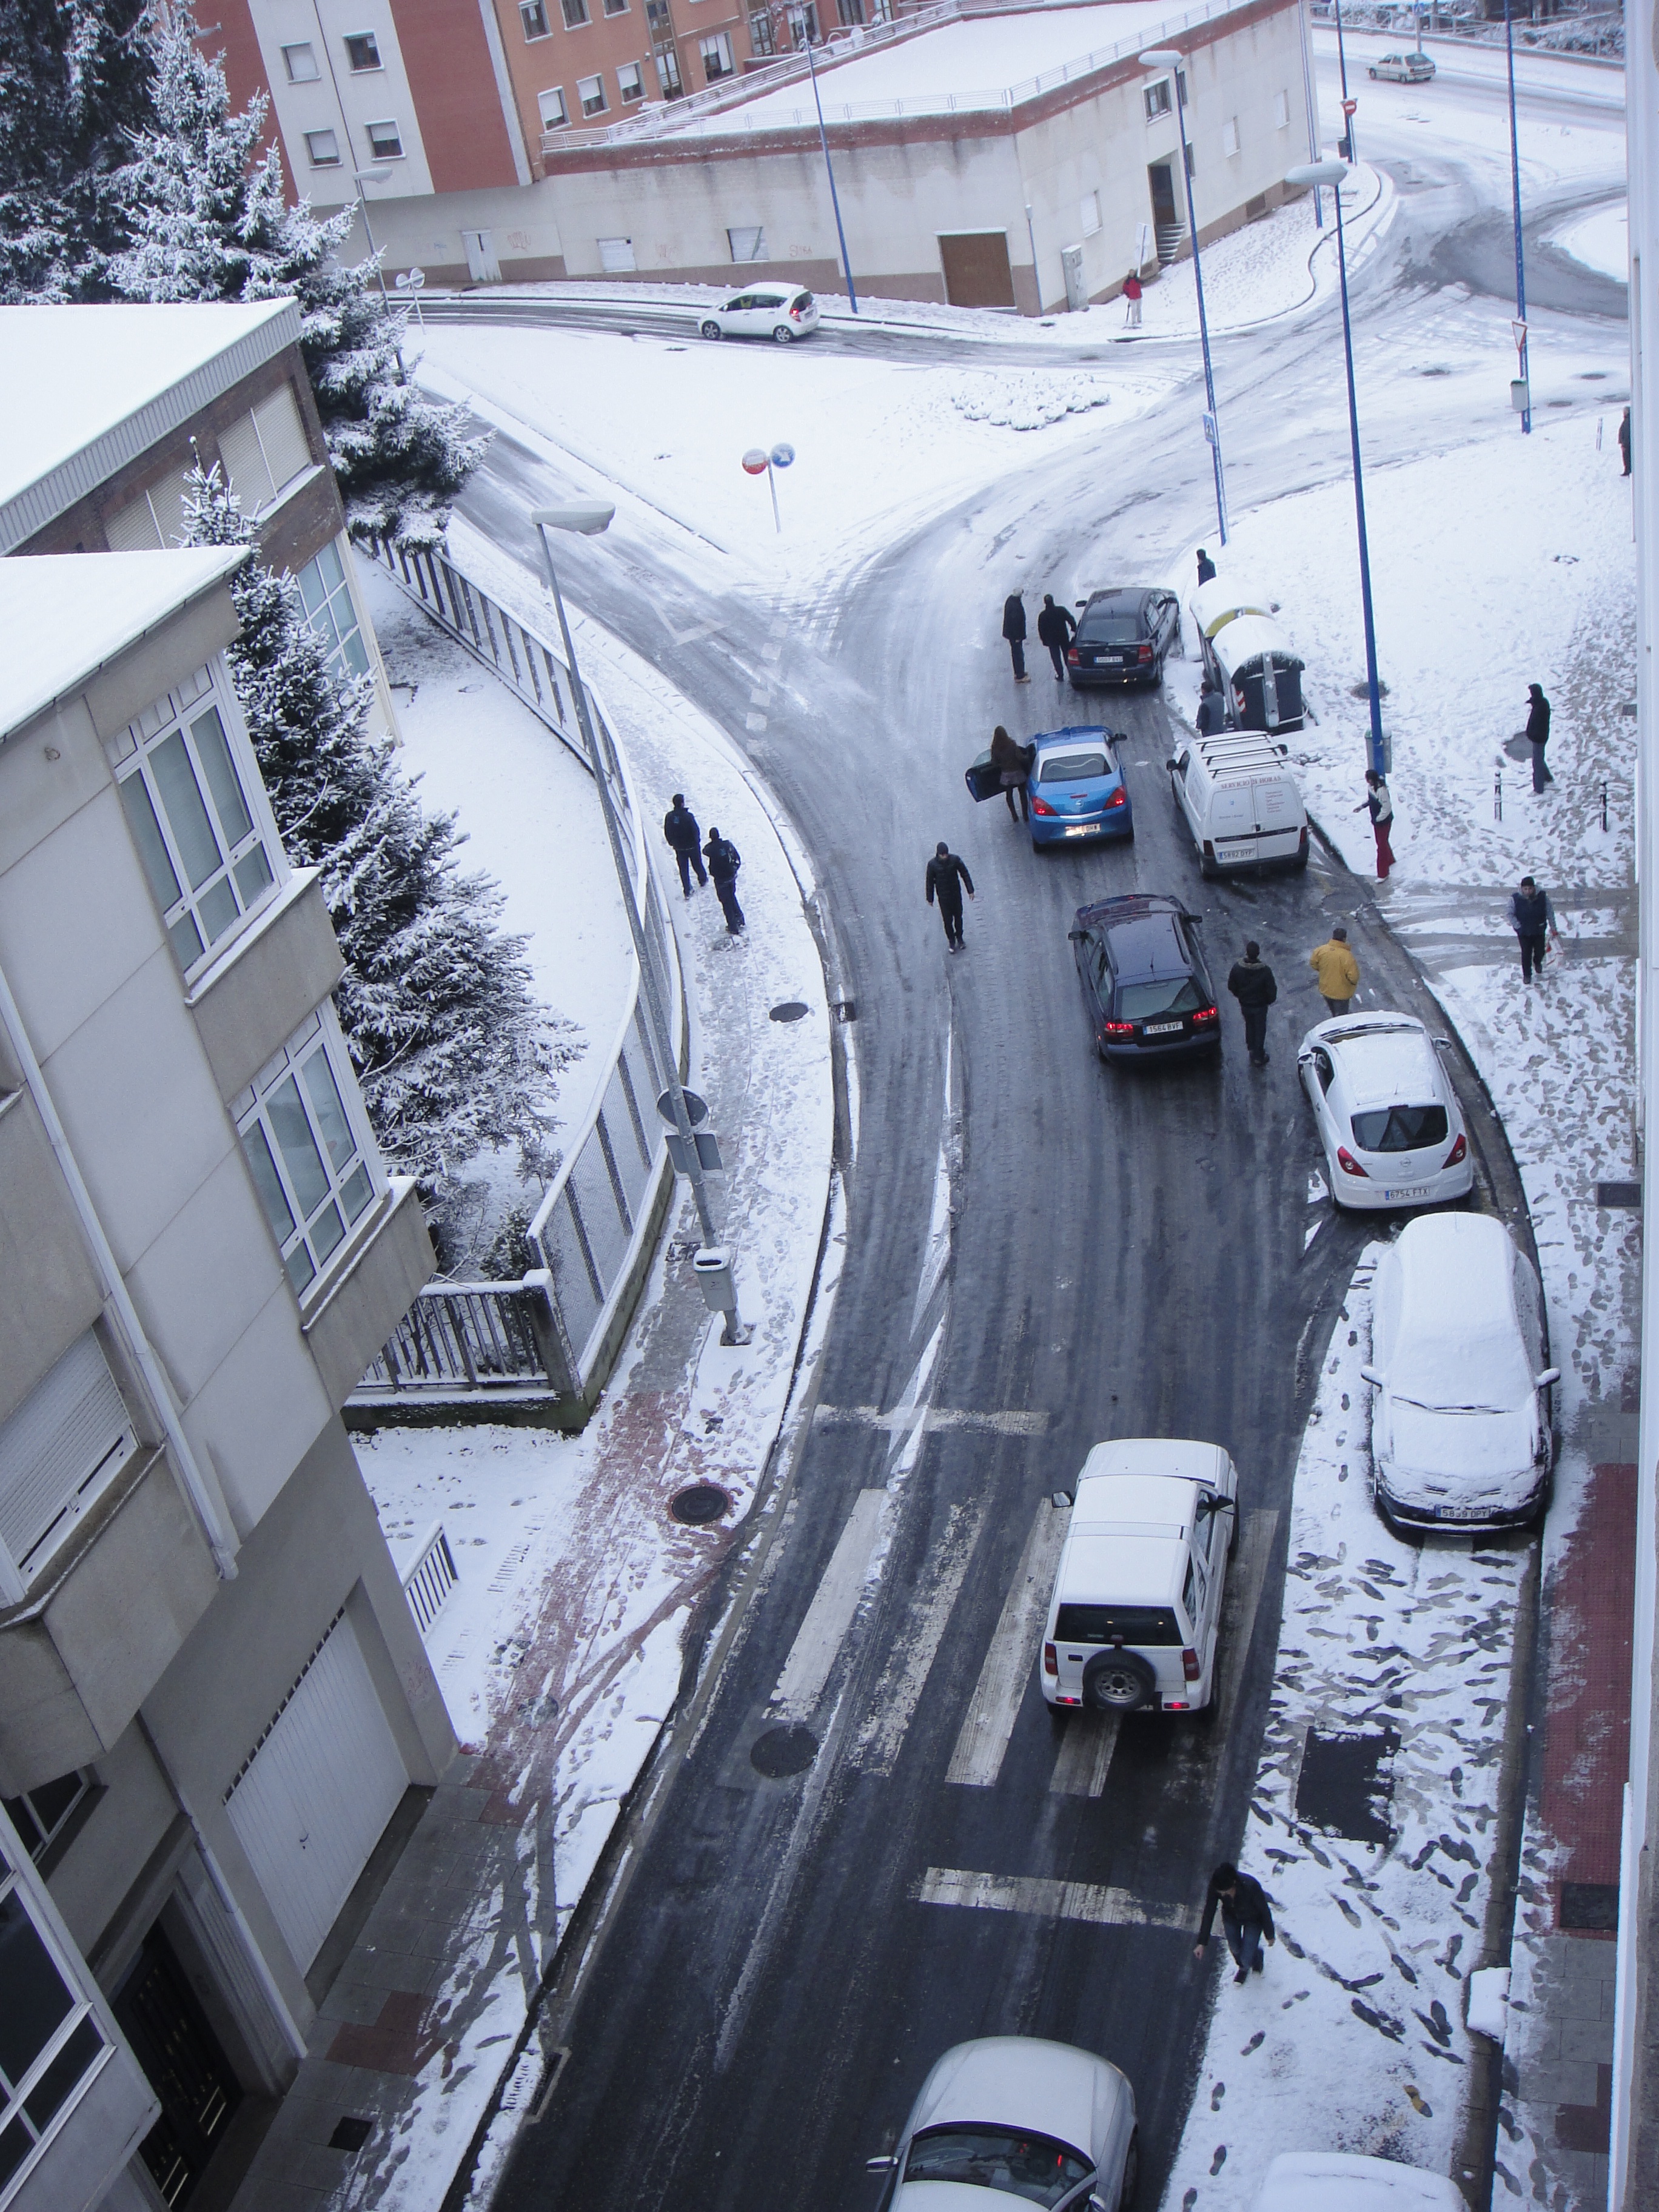
snow, winter, weather, lane, season, blizzard, nevado, geological phenomenon, winter storm, jam of traffic